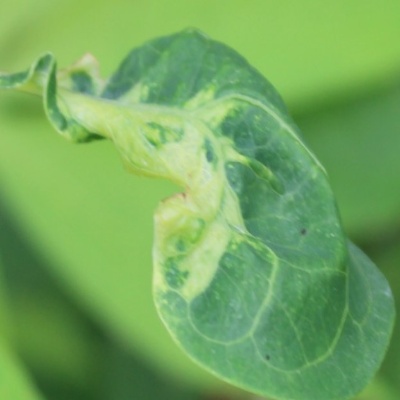
Crop: Cassava
Condition: mosaic